No. 1340 Flight RAF

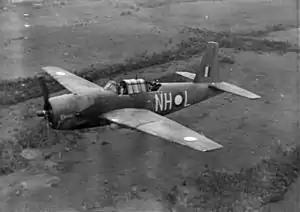
A Vengeance dive bomber of the RAAF in 1943

1340 Flt was first formed c1945 at the Royal Indian Air Force base at Sulur, Kerala State, India. It was equipped with three Vultee Vengeance Mk. IIIs and a Harvard IIB.